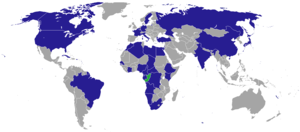
Voici les représentations diplomatiques de la République du Congo à l'étranger :